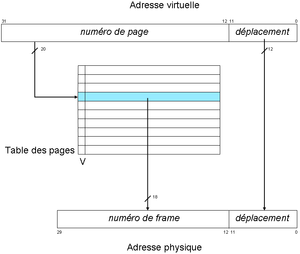
Titre
En informatique, le mécanisme de mémoire virtuelle a été mis au point dans les années 1960. Il repose sur l'utilisation de traduction à la volée des adresses vues du logiciel, en adresses physiques de mémoire vive.